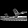
Label: Sandal